List of female members of Dáil Éireann

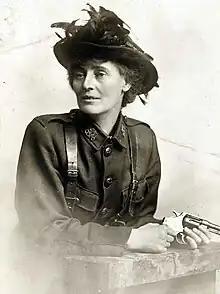
Constance Markievicz, the first woman elected to Dáil Éireann

This is a list of women Teachtaí Dála (TDs). It includes all women who have been elected to Dáil Éireann, the lower house of the Oireachtas, the bicameral parliament of Ireland.